Grafton Street

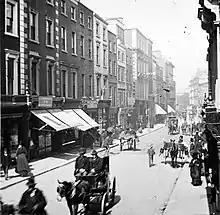
Grafton Street circa 1870

Throughout the 19th century, Grafton Street became increasingly dilapidated. By 1849, several buildings had broken windows that were patched up with paper. In 1862, the "Dublin Builder" said the street "abounds in old premises in need of doctoring up." During the late 19th century, a number of retail properties were built and several long-standing businesses established their presence on the street, such as the department stores Switzer's and Brown Thomas. The jewellers Weirs opened in 1869.